Karl Schmid (artist)

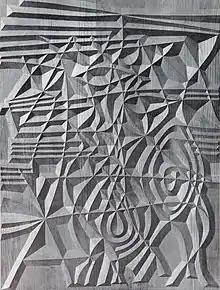
K.Schmid Die LustmÅhle im Kanton Aargau – "The mill of pleasures in the canton of Aargau" (dated: 1960s) – Cherry wood relief.

Karl Schmid's oeuvre consists of drawings, lithographs, woodcuts, fabric prints, oil paintings, watercolours, tapestries, bas-reliefs, wood, stone and iron sculptures, wall paintings and architectural reliefs.